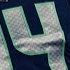
Number: 4